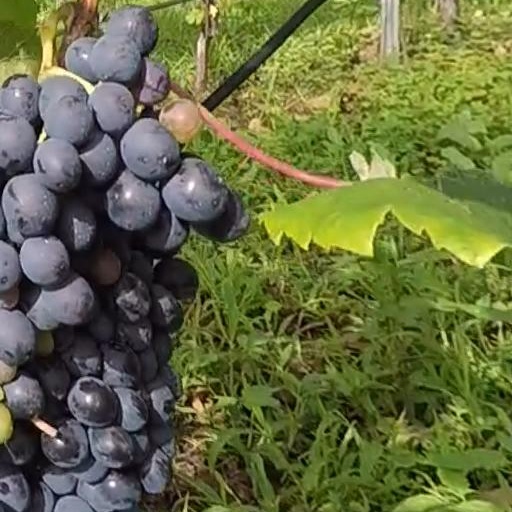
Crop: grape